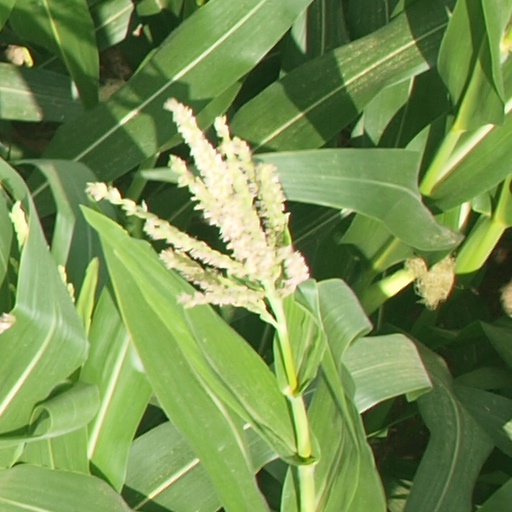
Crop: maize; corn